Unpowered flight

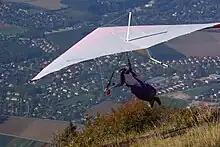
Hang glider just after launch from Salève, France

The principles of aerodynamic lift are shared by both nature and man-made aircraft. As the aeronaut falls, outspread wings are angled to the oncoming air to create a fast forward flow of air over the wing. This flow generates aerodynamic lift which slows the rate of descent. The result is gliding flight as opposed to a simple descent like a parachute.